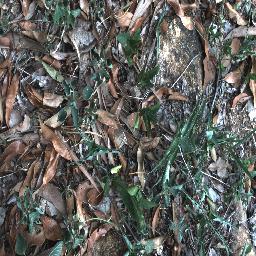
Label: negative